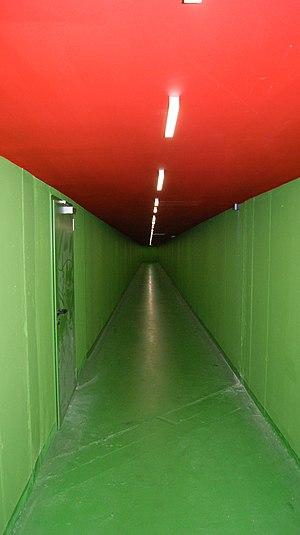
Aire de repos ""Bodensee"" (""Lac de Constance"") dans la communauté de Hörbranz à Vorarlberg, Autriche. Passage piétonnier de la partie nord-est à la Raststation Bodensee sud-ouest."